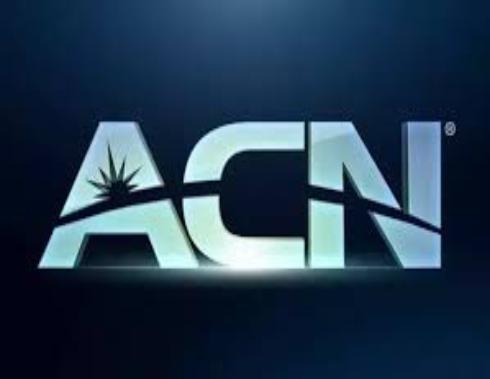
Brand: ACN
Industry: Others